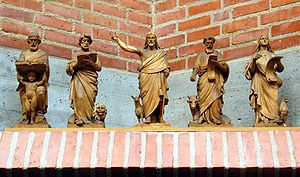
Evangelistsymboler
De fire evangelister og Jesus, Vangede Kirke.
Evangelistsymboler forestillende Matthæus, Markus, Lukas og Johannes benyttes i den kirkelige kunst ved fremstilling af bl.a. ikoner, ligesom man finder dem i udsmykningen af kirker og katedraler.